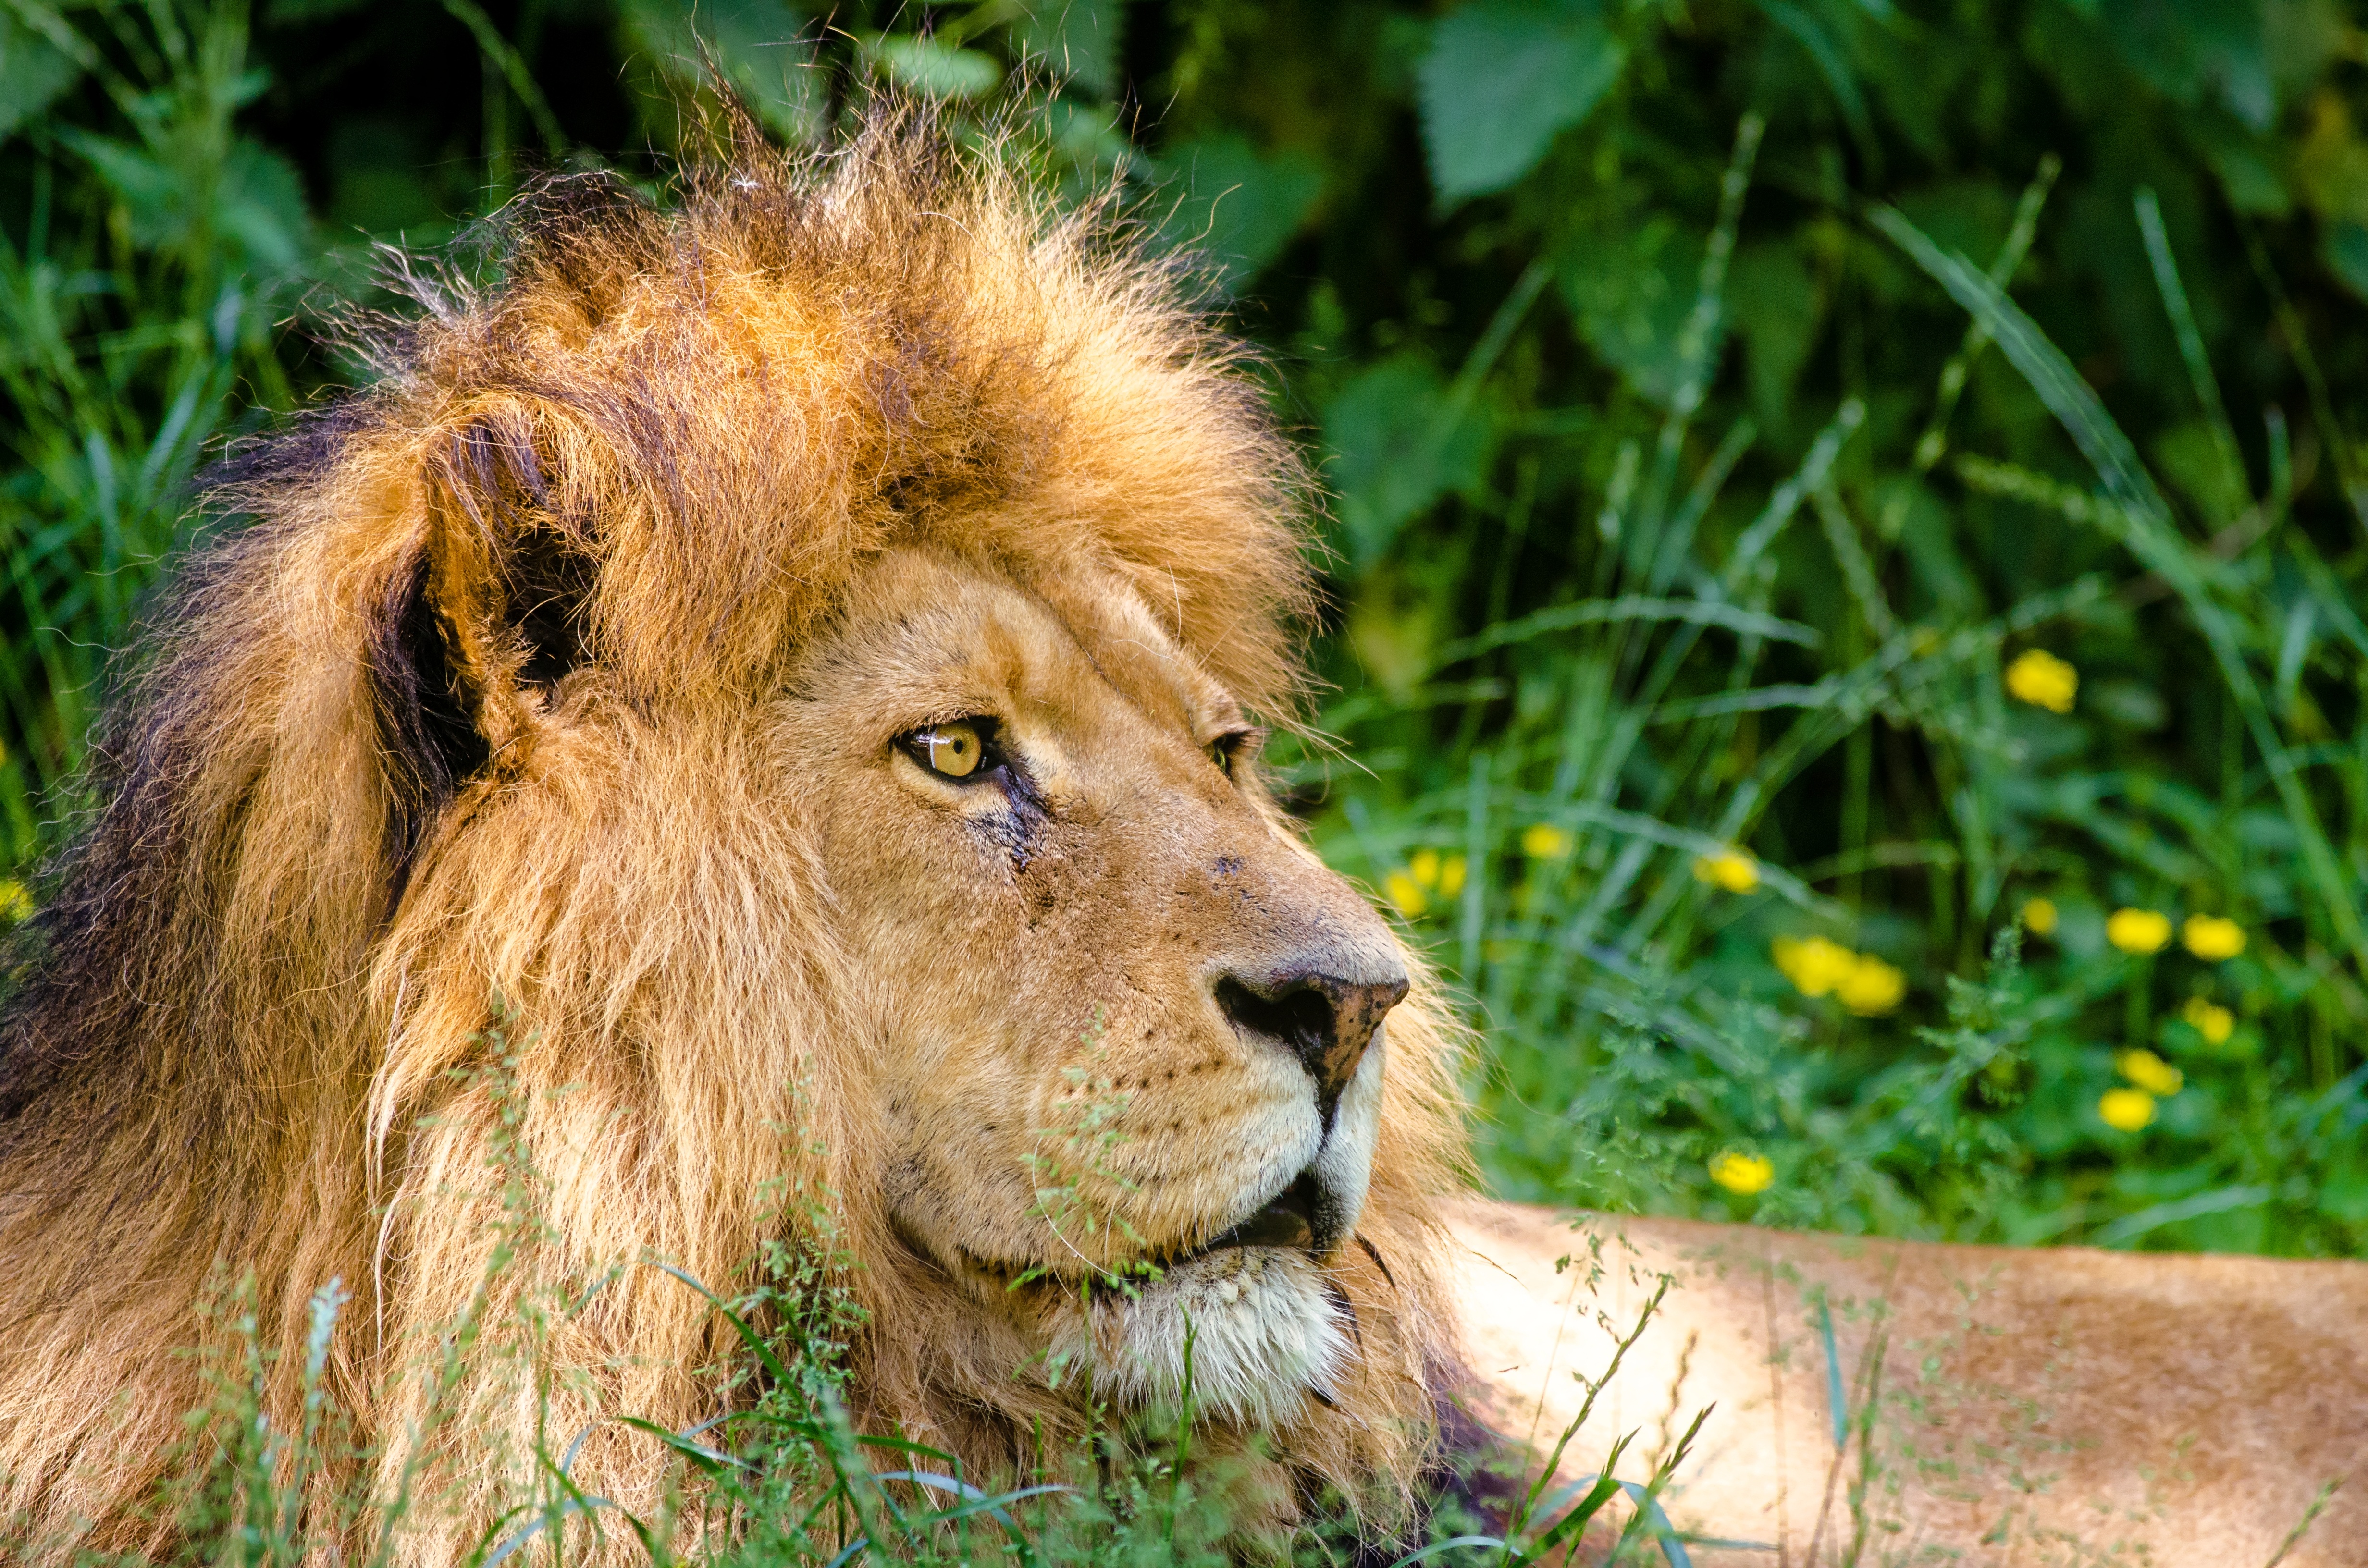
animal, male, wildlife, wild, zoo, jungle, cat, africa, mammal, mane, predator, fauna, savanna, lion, lazy, vertebrate, safari, big cats, african lion, cat like mammal, masai lion